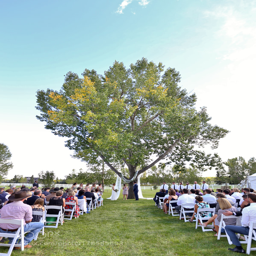
under the great old tree